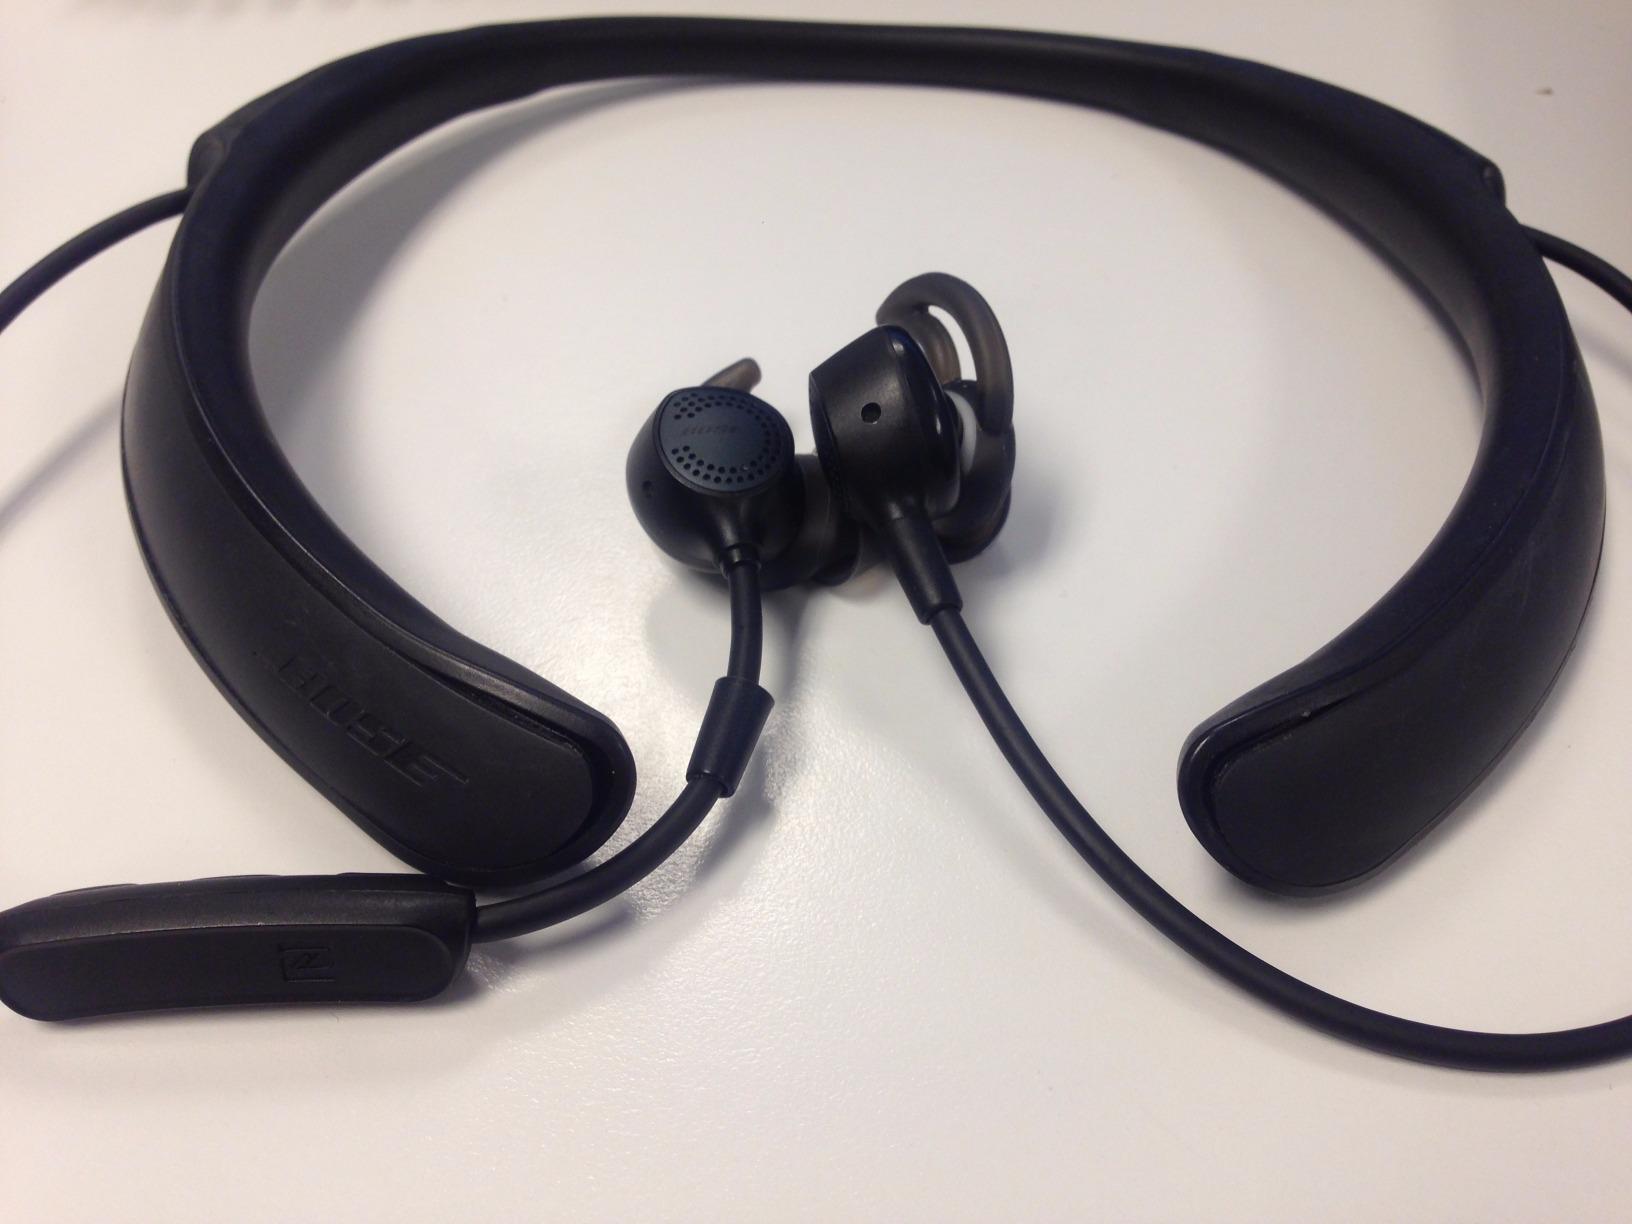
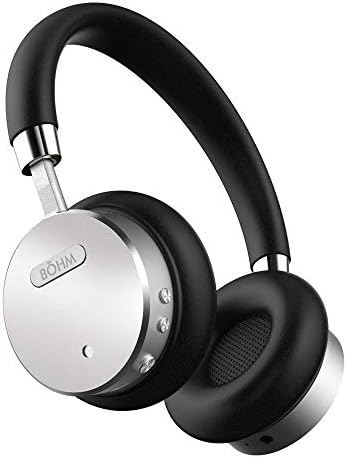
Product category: headphones
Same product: no